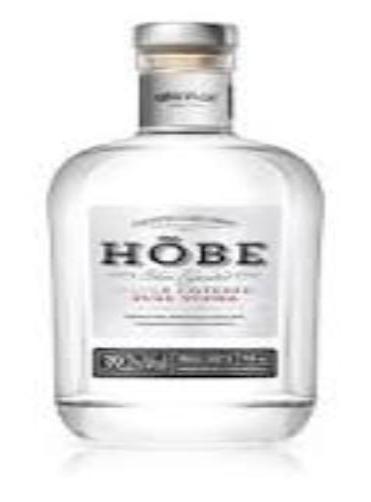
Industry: Food